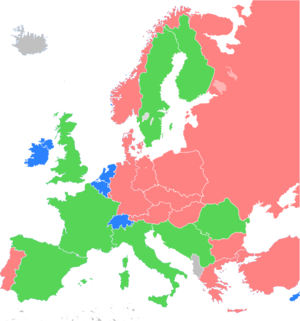
L'histoire du communisme recouvre l'ensemble des évolutions de ce courant d'idées et, par extension, celle des mouvances et des régimes politiques qui s'en sont réclamés. Le communisme se développe principalement au XXᵉ siècle, dont il constitue l'une des principales forces politiques : à son apogée, durant la seconde moitié du siècle, un quart de l'humanité vit sous un régime communiste.